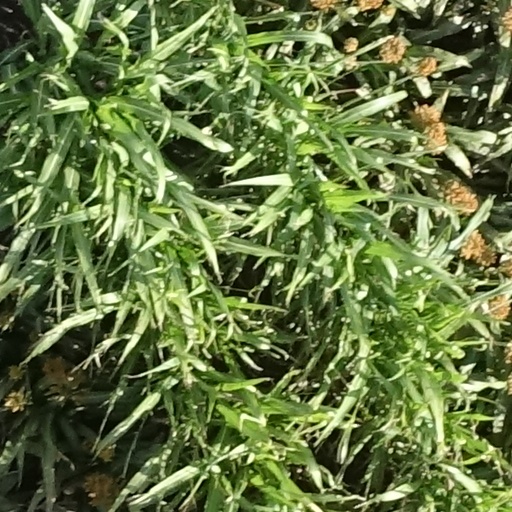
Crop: sorghum